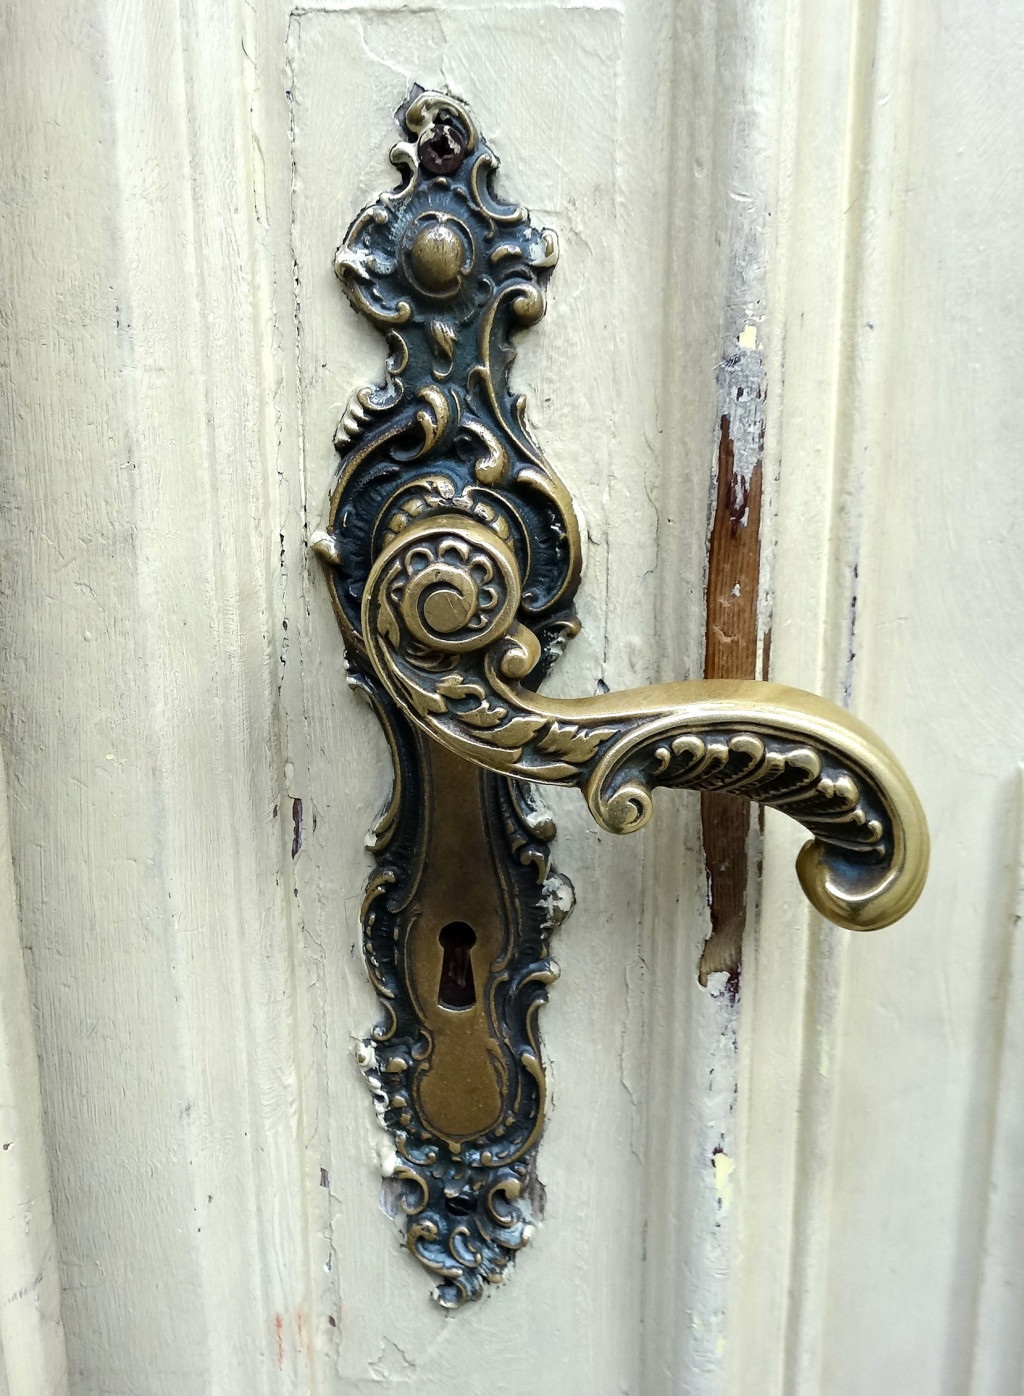
open, window, number, wall, entrance, macro, metal, door, iron, carving, keyhole, shape, door handle, door knocker